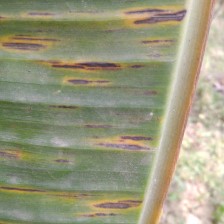
Label: sigatoka